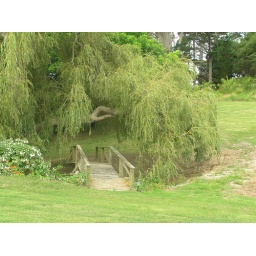
Pretty tree over bridge at Cam's farm